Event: Nepal Earthquake
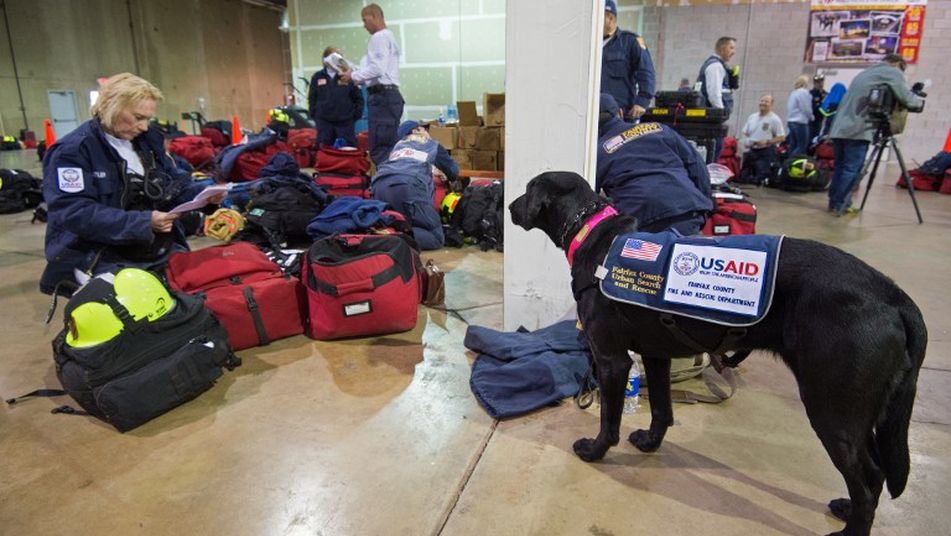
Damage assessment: no_damage